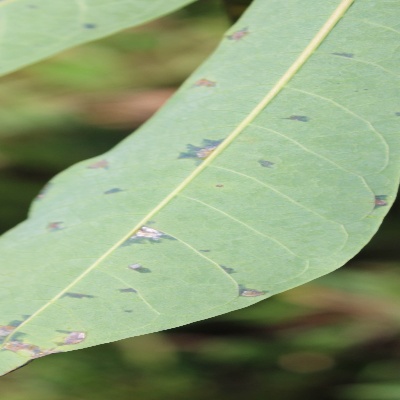
Crop: Cassava
Condition: bacterial blight